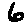
Label: 6